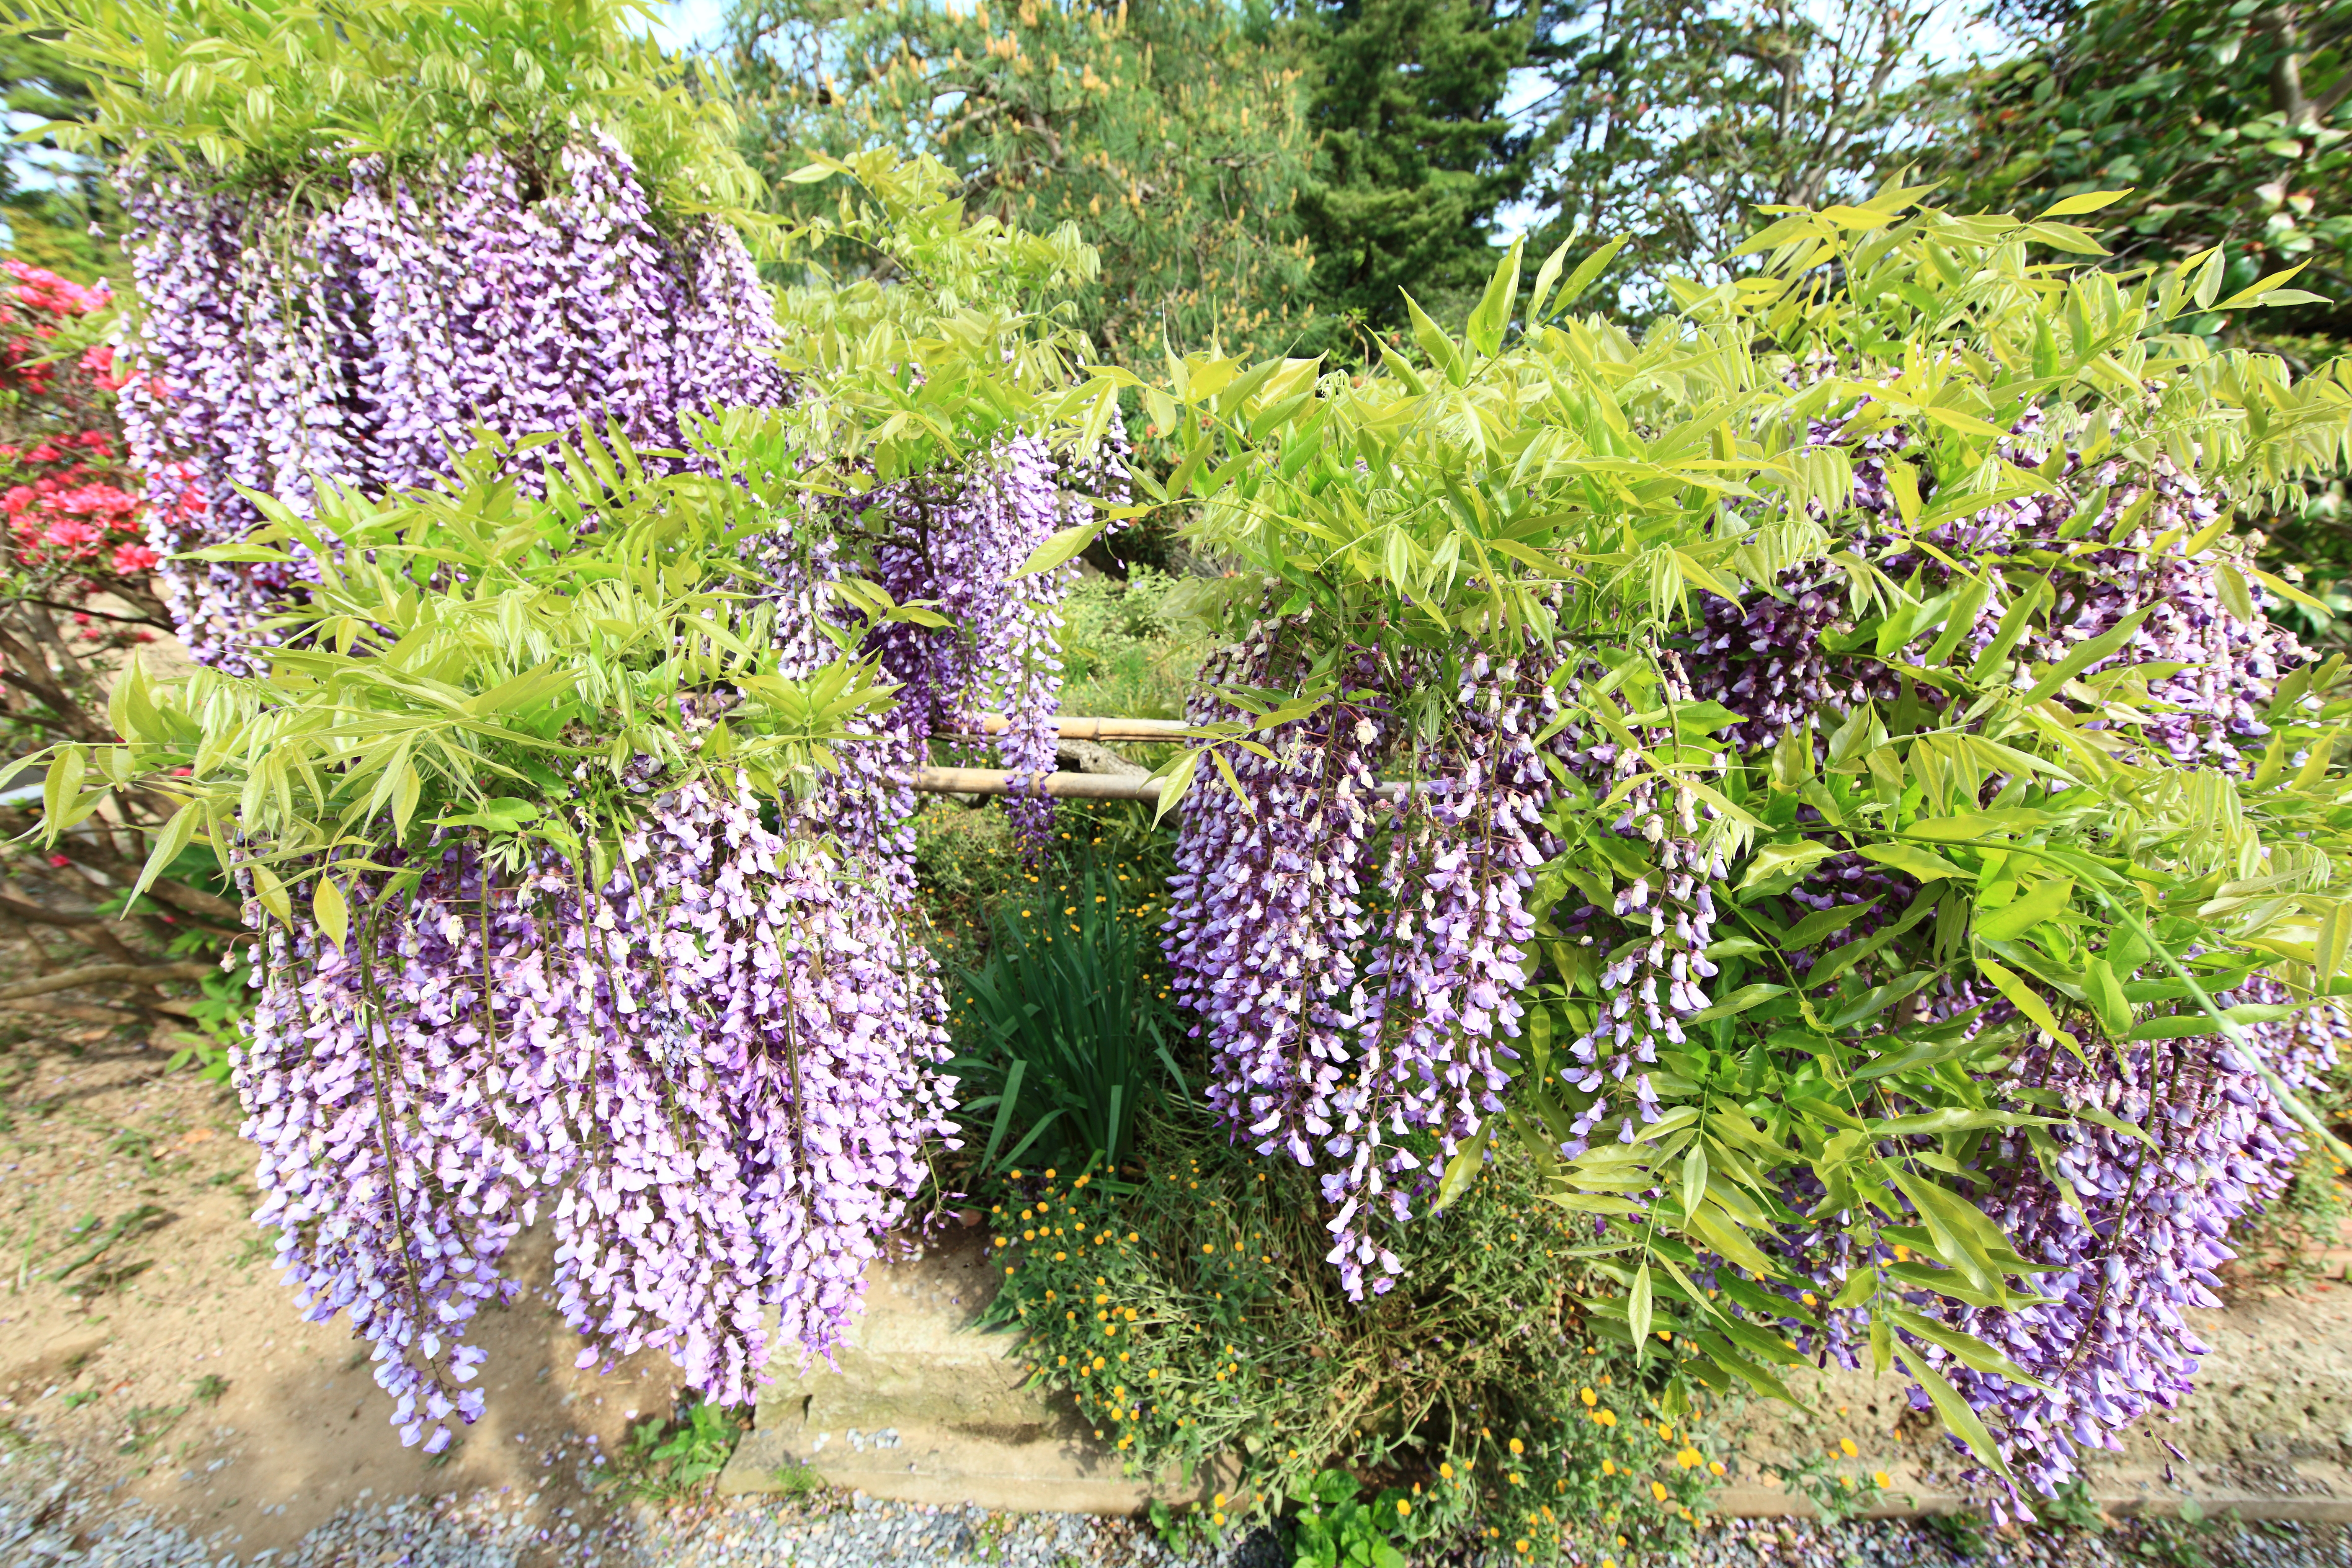
plant, flower, high, herb, botany, garden, flora, lavender, wildflower, shrub, 5d, lilac, hires, markii, wisteria, hi, res, resolution, saitama, ushijima, kasukabe, floribunda, japanesewisteria, lupin, flowering plant, land plant, english lavender